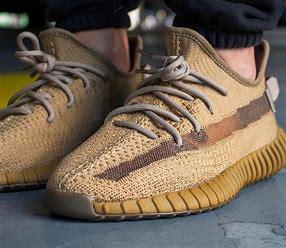
Brand: Adidas
Model: 350